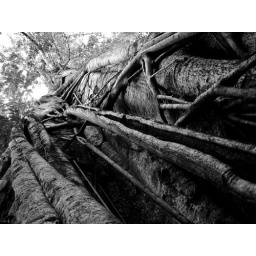
Tangkoko Nature Reserve - inside this tree lives the tiny Tarsius monkey, the smallest nocturnal monkey in the world